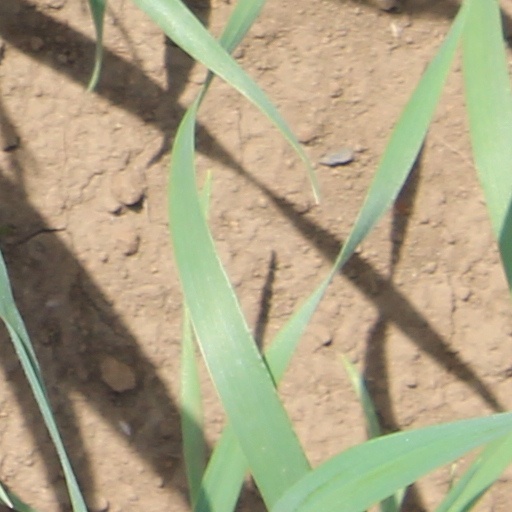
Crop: wheat